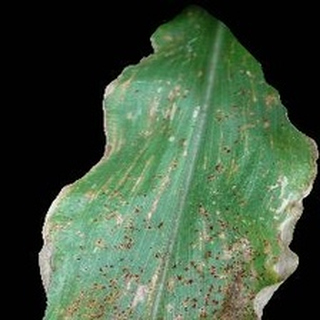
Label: corn_common_rust